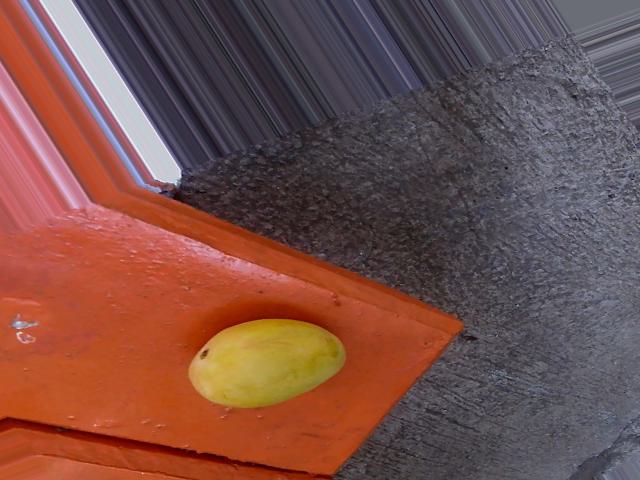
Label: Ripe_Mango